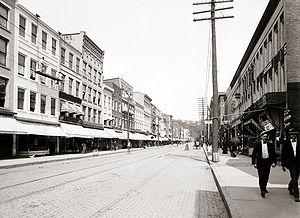
Ithaca est une municipalité et le chef-lieu du comté de Tompkins, dans l'État de New York, aux États-Unis. Elle constitue la principale agglomération de l’aire métropolitaine du comté d'Ithaca-Tompkins. L'agglomération d’Ithaca occupe la rive sud du lac Cayuga, dans le centre de l'État de New York. Son nom est inspiré de l'île grecque d’Ithaque.